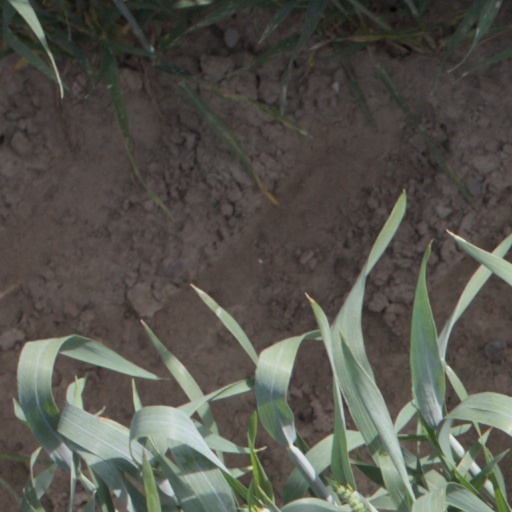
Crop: wheat